Clarence Gillis

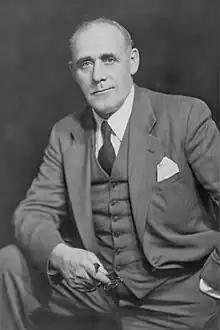
Gillis in 1940

Clarence (Clarie) Gillis (October 3, 1895 – December 17, 1960) was a Canadian social democratic politician and trade unionist from Cape Breton Island, Nova Scotia. He was born on Nova Scotia's mainland but grew up in Cape Breton. He worked in the island's underground coal mines operated by the British Empire Steel and Coal Company (BESCO). He also served as a member of the infantry in the Canadian Corps in Flanders during the First World War. After the war, he returned to the coal mines and became an official with the mine's United Mine Workers of America (UMW) union. In 1938, he helped bring UMW Local 26 into the Co-operative Commonwealth Federation (CCF), becoming the first labour local to affiliate with the party. In 1940, he became the first CCF member elected to the House of Commons of Canada, east of Manitoba. While serving in the House, he was known as its leading voice championing labour issues. He was also a main voice for social rights during his 17 years in Parliament. His most notable achievement was securing the funding that allowed the building of a fixed link between Nova Scotia's mainland and Cape Breton Island at the Strait of Canso: the Canso Causeway. After winning four straight elections, he was defeated in 1957 and died three years later in Glace Bay, Nova Scotia.